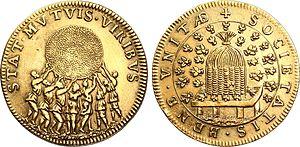
Le commerce désigne l'activité économique d'achat et de revente de biens et de services, en particulier l'achat dans le but de revendre avec un profit ou un bénéfice.